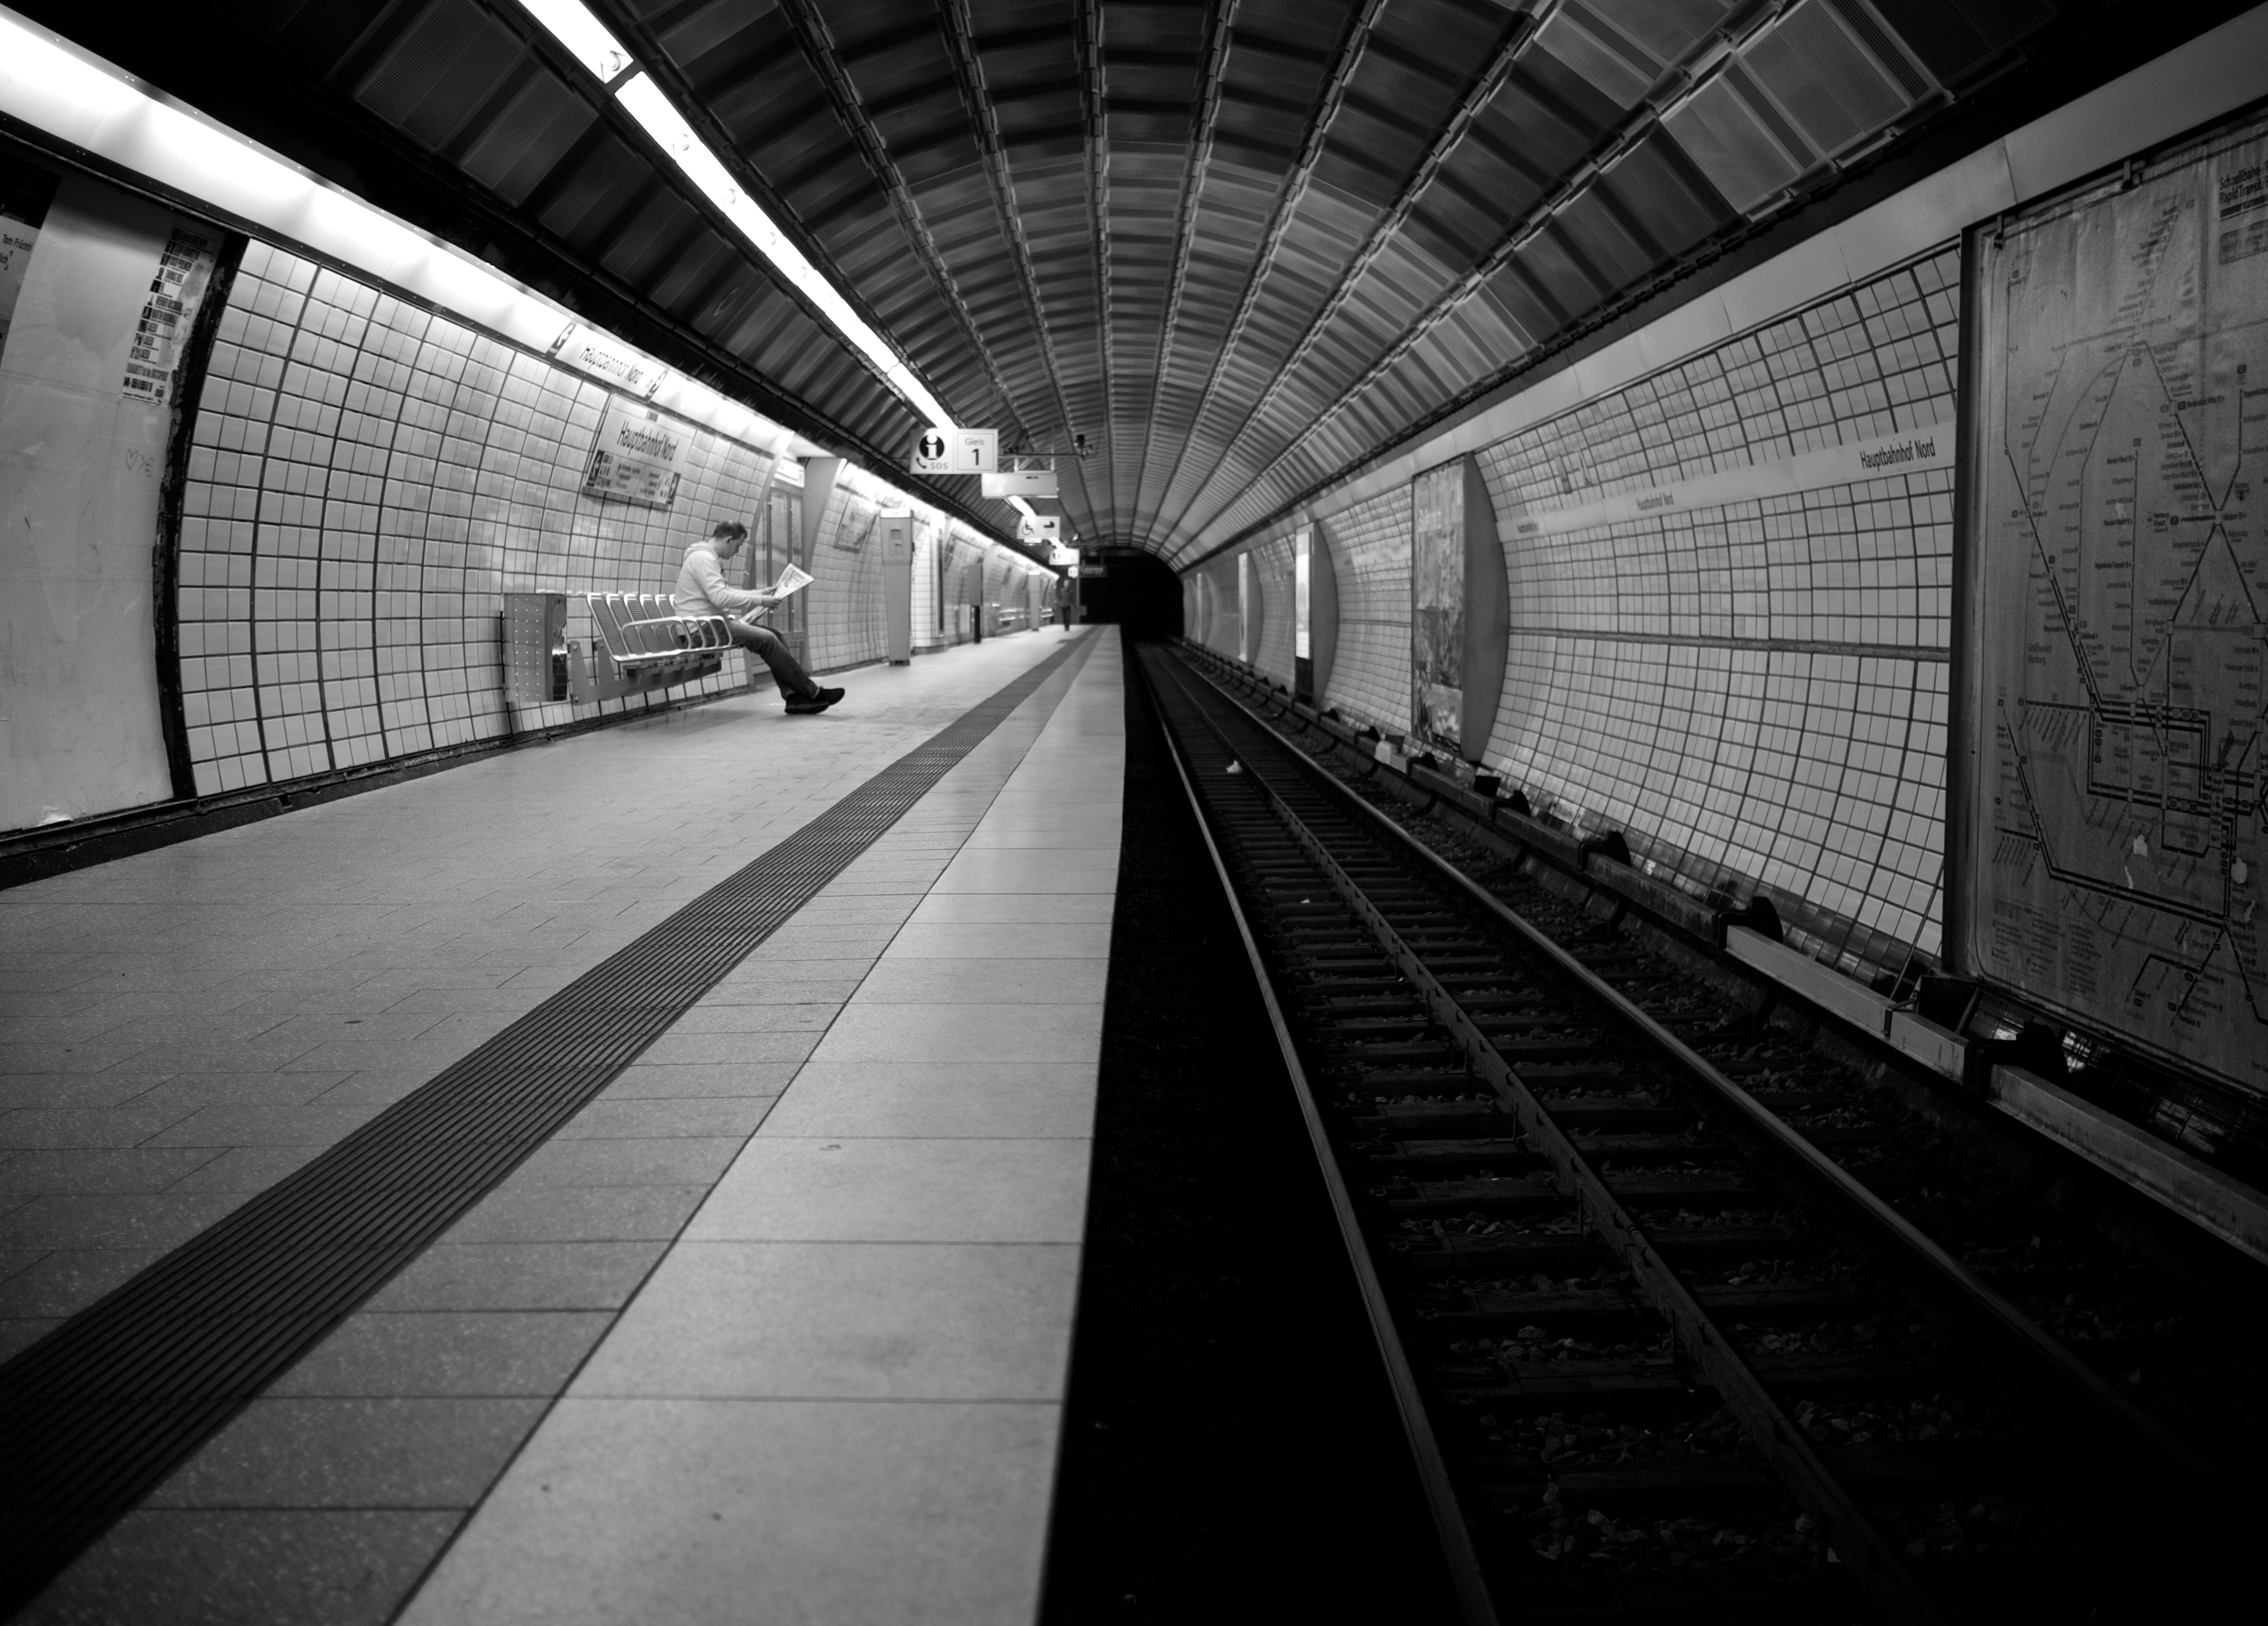
light, black and white, white, street, photography, tunnel, ebook, subway, transport, line, training, darkness, black, monochrome, public transport, metro station, streetphotography, flickr, thomas, video, infrastructure, symmetry, olympus, omd, fuji, shape, leica, monochrom, leuthard, hcb, thomasleuthard, monochrome photography, rapid transit